Hermits and Termits

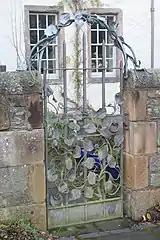
The garden gate: designed by Benjamin Tindall and cast by Alan Dawson, added 1983

Above the front door is a stone plaque, which was found broken inside the house at its restoration, having been removed in 1971 after the house's abandonment. During the restoration, it was restored, painted, and reinstated in its original position. The plaque depicts William Clifton's crest along with the initials C W M (for Clifton, William, Mary) and the date 1734, the year in which the Cliftons took possession of the lands of Hermits and Termits. The blazon of Clifton's crest is: "Out of a ducal coronet gules a demi-peacock per pale argent and sable, the wings expanded, counterchanged". In the plaque, however, the coronet is that of a baron rather than a duke.